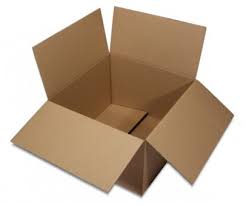
Waste category: cardboard